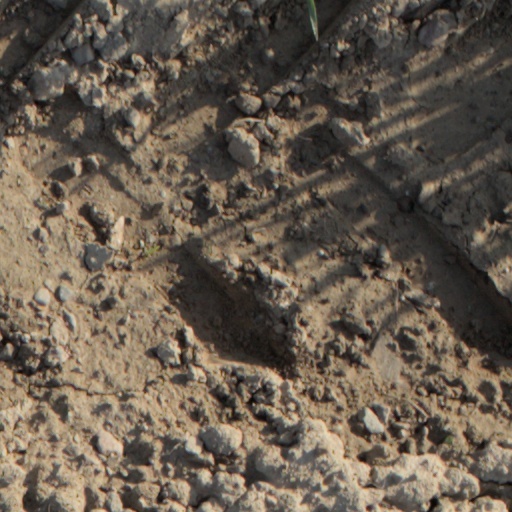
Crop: wheat